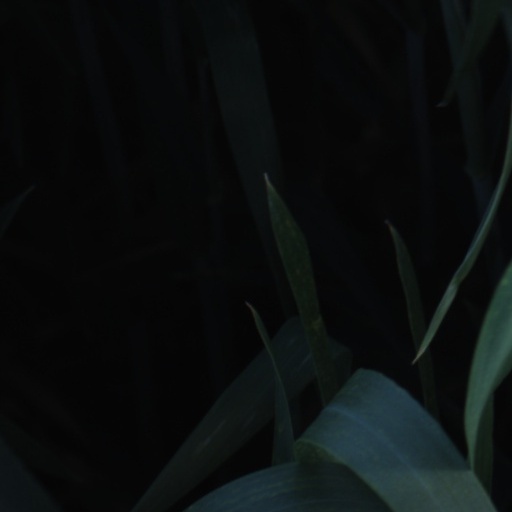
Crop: wheat